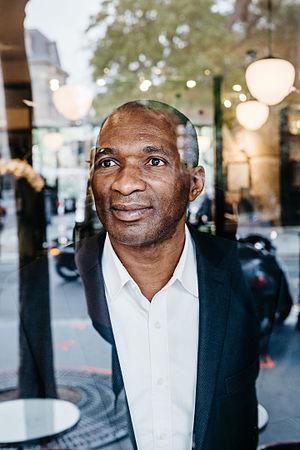
Portrait de Michel Thierry Atangana, 51 ans, français d'origine camerounaise emprisonné abritairement au Cameroun pendant 17 ans jusqu'à sa libération en 2014. Il est photographié dans la Mairie du 3éme arrondissement de Paris, dans le parc voisin et au restaurant café Le Sancerre le 14 octobre 2015 en prévision d'une campagne pilotée par MCBG Conseil pour que justice soit faite sur son incarcération.
Michel Thierry Atangana est un ingénieur financier français d'origine camerounaise, né le 14 juin 1964 à Yaoundé.